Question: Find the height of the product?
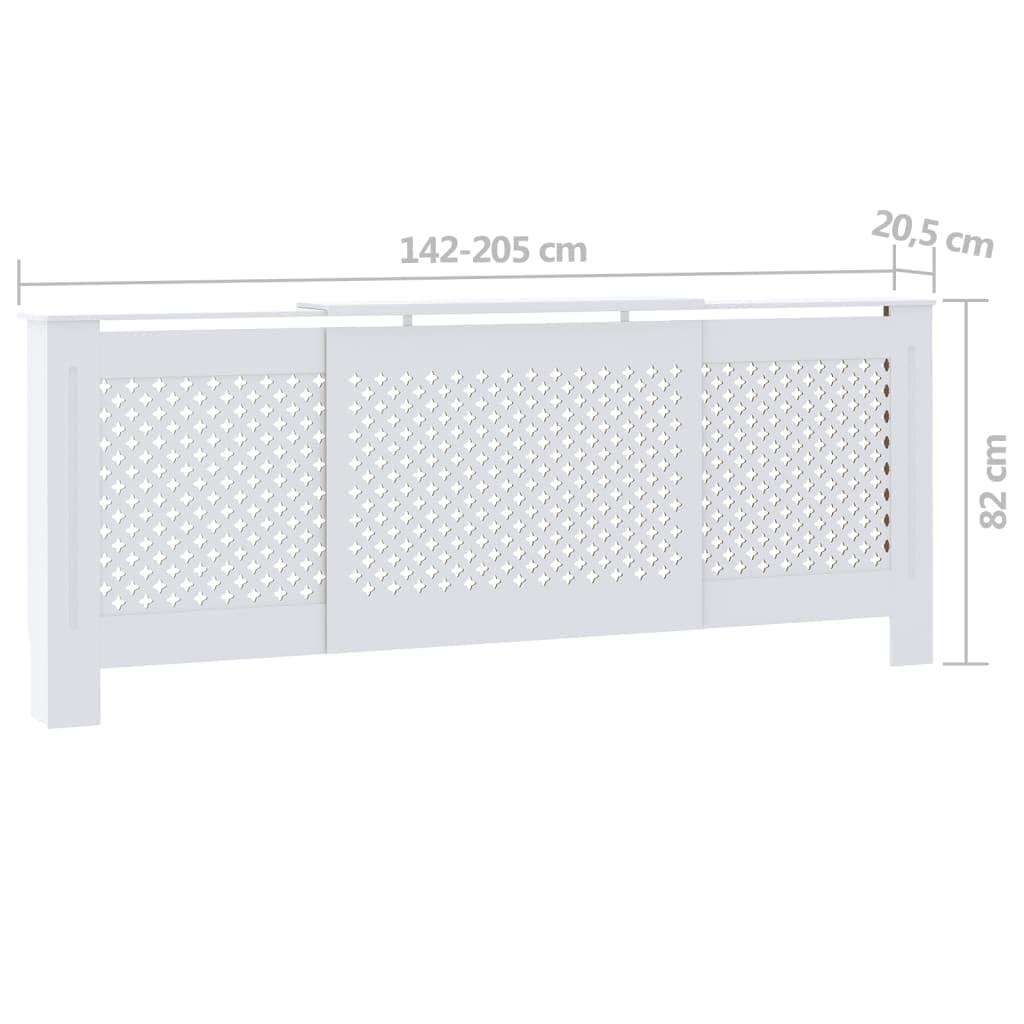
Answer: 82.0 centimetre